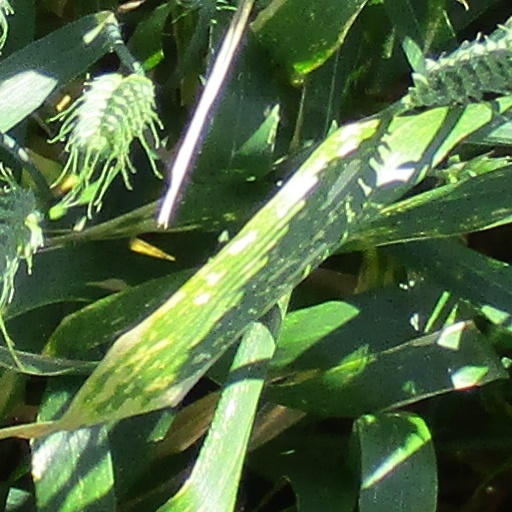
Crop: wheat